Market failure

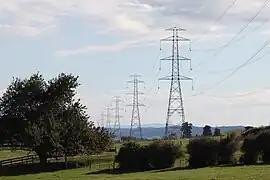
In small countries like New Zealand, electricity transmission is a natural monopoly. Due to enormous fixed costs and small market size, one seller can serve the entire market at the downward-sloping section of its average cost curve, meaning that it will have lower average costs than any potential entrant.

It is then a further question about what circumstances allow a monopoly to arise. In some cases, monopolies can maintain themselves where there are "barriers to entry" that prevent other companies from effectively entering and competing in an industry or market. Or there could exist significant first-mover advantages in the market that make it difficult for other firms to compete. Moreover, monopoly can be a result of geographical conditions created by huge distances or isolated locations. This leads to a situation where there are only few communities scattered across a vast territory with only one supplier. Australia is an example that meets this description. A natural monopoly is a firm whose per-unit cost decreases as it increases output; in this situation it is most efficient (from a cost perspective) to have only a single producer of a good. Natural monopolies display so-called increasing returns to scale. It means that at all possible outputs marginal cost needs to be below average cost if average cost is declining. One of the reasons is the existence of fixed costs, which must be paid without considering the amount of output, what results in a state where costs are evenly divided over more units leading to the reduction of cost per unit.